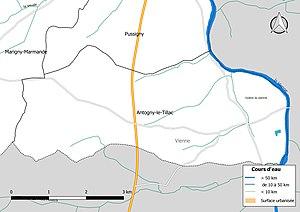
Carte du réseau hydrographique de la commune de fr:Antogny-le-Tillac (France).
Antogny-le-Tillac est une commune française du département d'Indre-et-Loire, en région Centre-Val de Loire.